1934 Grand Prix season

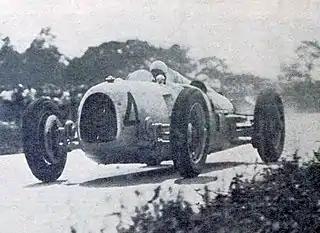
Stuck (Auto Union) at the French GP

The premier race of the year saw the German teams racing outside of Germany for the first time this season, each with their regular three drivers used previously. Bugatti had deliberately stayed away from other races to prepare their Type 59s for the race. Their drivers would be Benoist (making his racing comeback) and Dreyfus, joined by a recovering Nuvolari. The three Ferrari drivers chosen were Varzi, Chiron and Trossi, while Maserati had Zehender in an uprated 3-litre Tipo 26M. Étancelin was the only privateer, but had works support from Maserati this time. Raymond Sommer was going to run the new SEFAC design, but when the car proved far from race-ready, the entry was withdrawn. American Pete DePaolo was supposed to run a Maserati for the Ecurie Braillard, but had been injured a fortnight earlier at the Spanish Penya Rhin race and was not present.